Question: What color is the hat?
Tambaya: Mene launin hular?
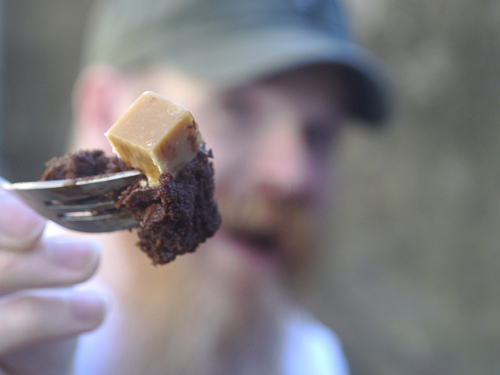
Answer: Green.
Amsa: Koriya.